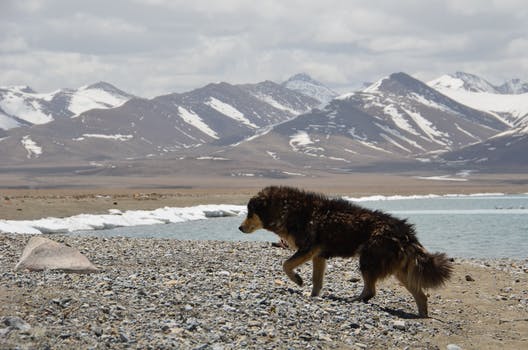
Label: No Watermark